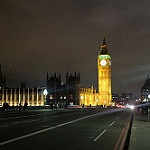
Scene: Outdoor